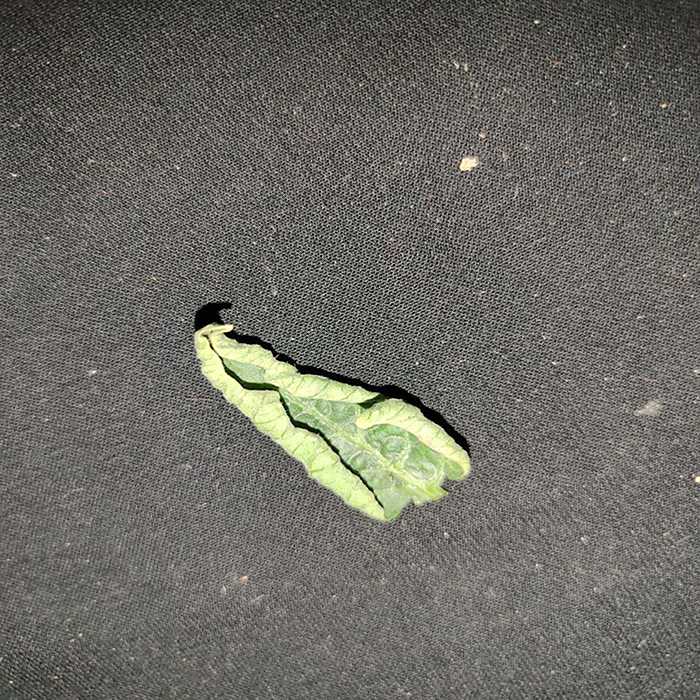
Plant: Tomato
Label: Tomato leaf curl virus